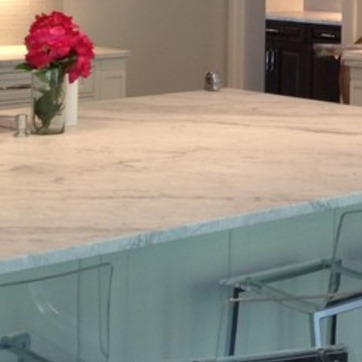
Material: polishedstone